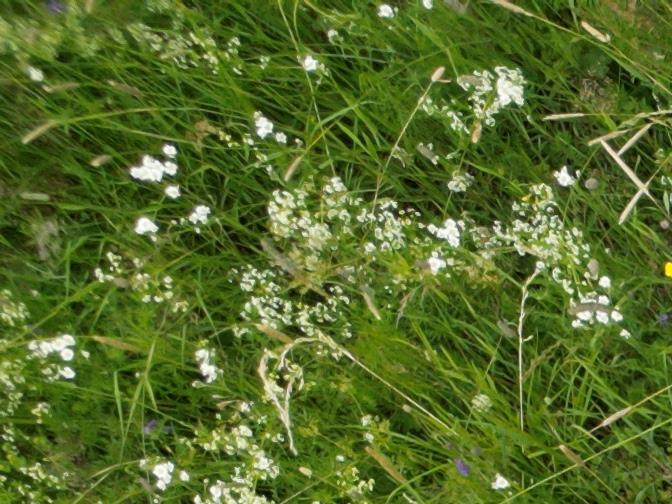
Flowers visible: yarrow flowers, yarrow flowers, yarrow flowers, yarrow flowers